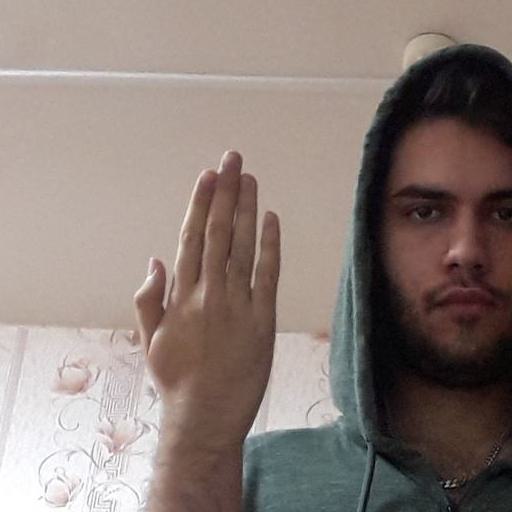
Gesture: stop_inverted